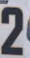
Number: 2